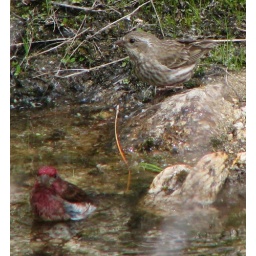
Male and female Purple Finch bathing in mountain stream.